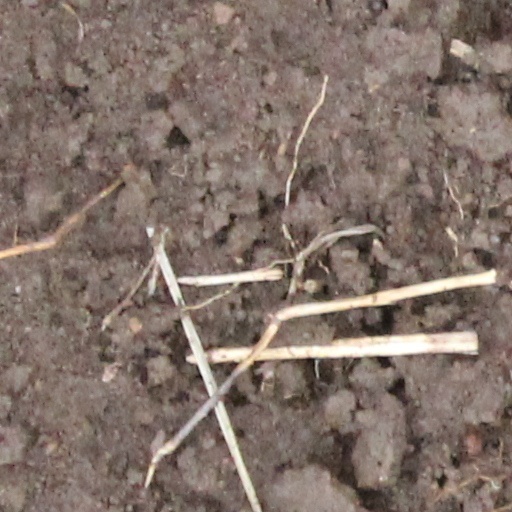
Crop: wheat